Kardashian

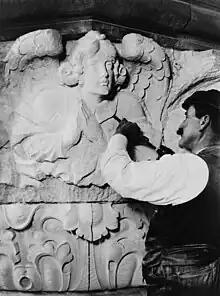
Stone carvers

Kardashian ((traditional orthography spelling)) is an Armenian surname (from "kʿartaš", meaning “stone carver”).